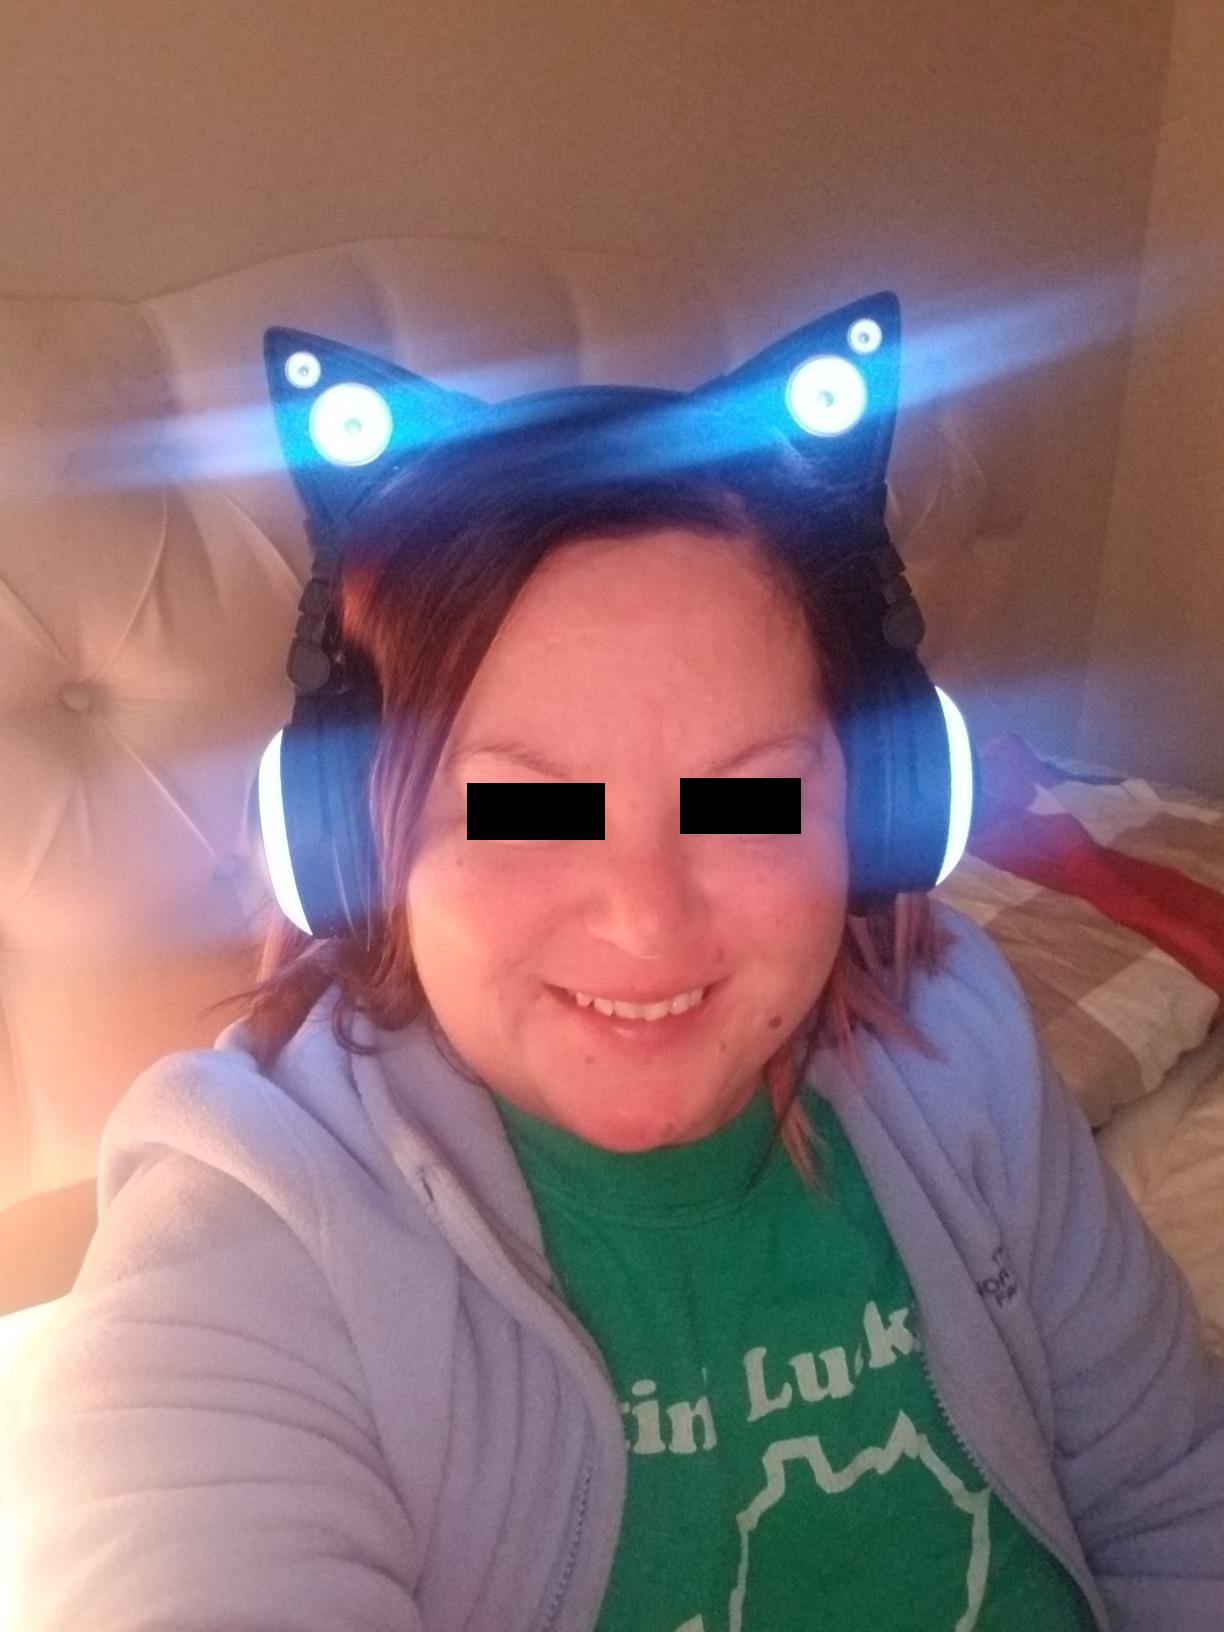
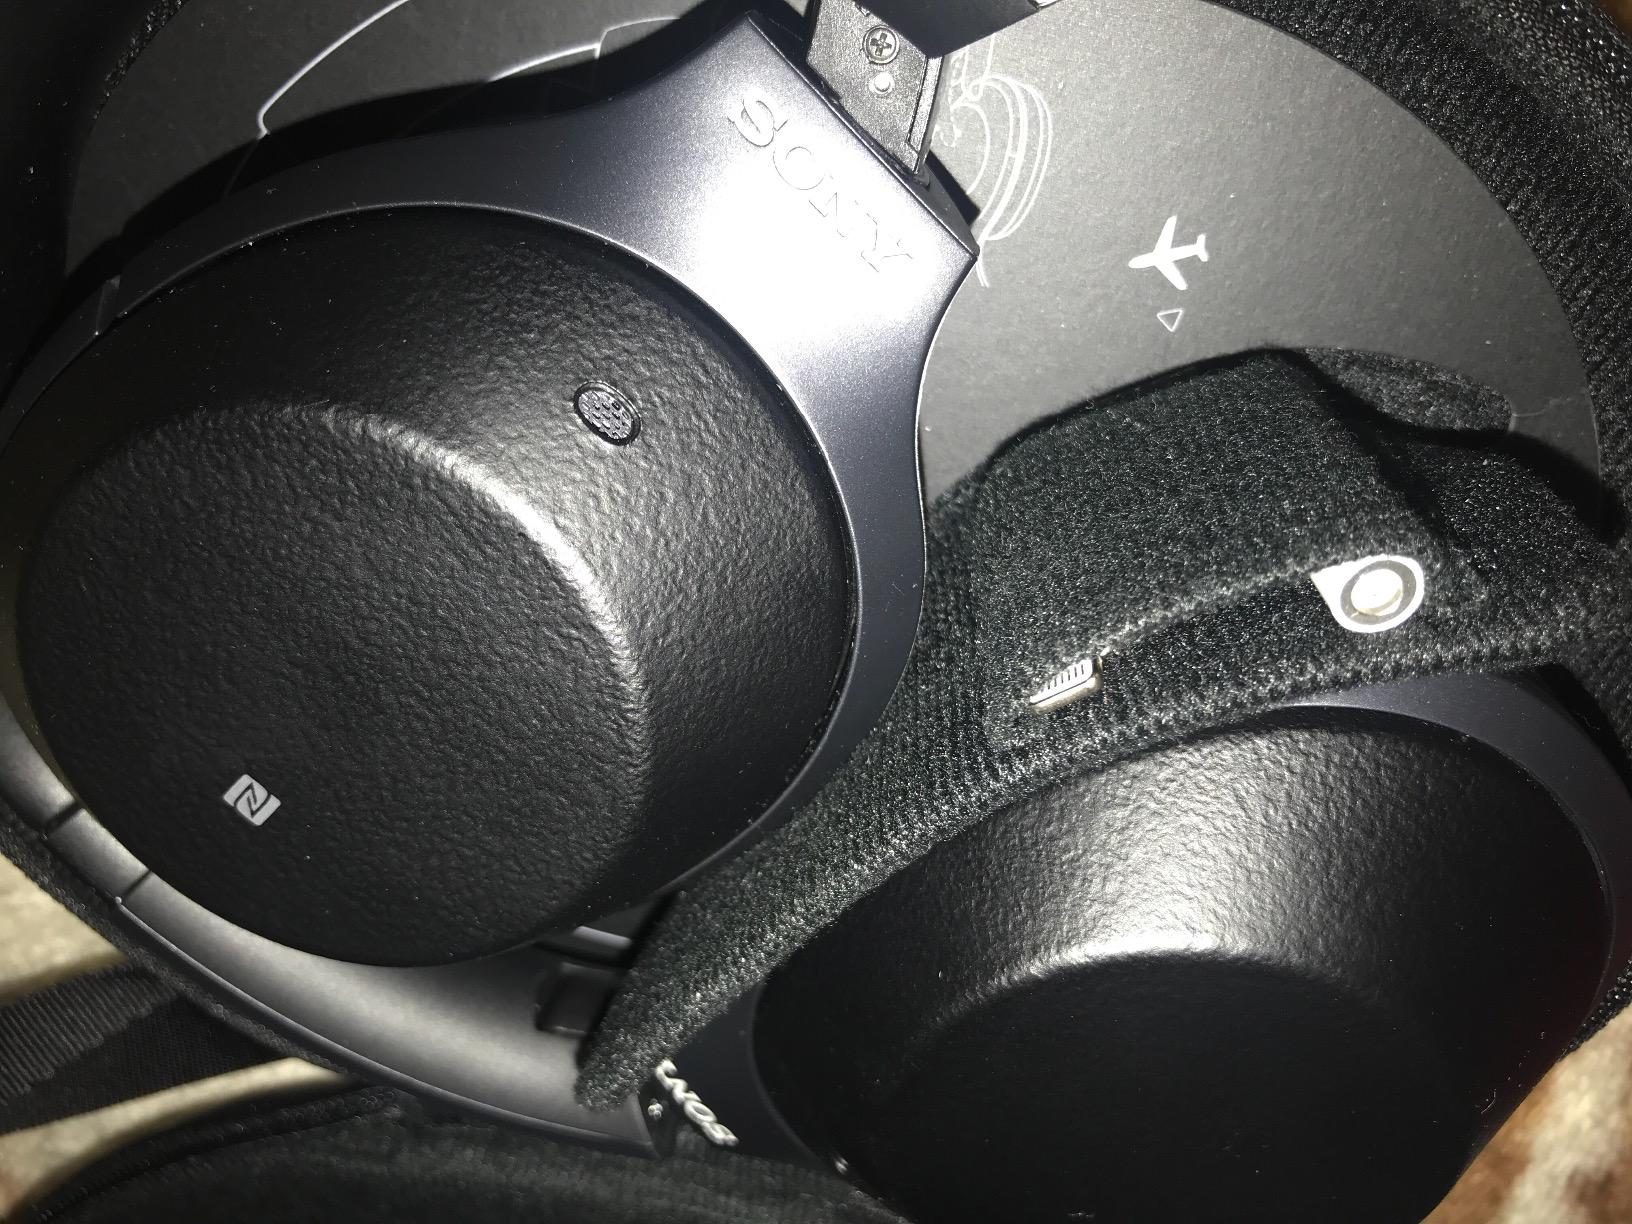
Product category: headphones
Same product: no